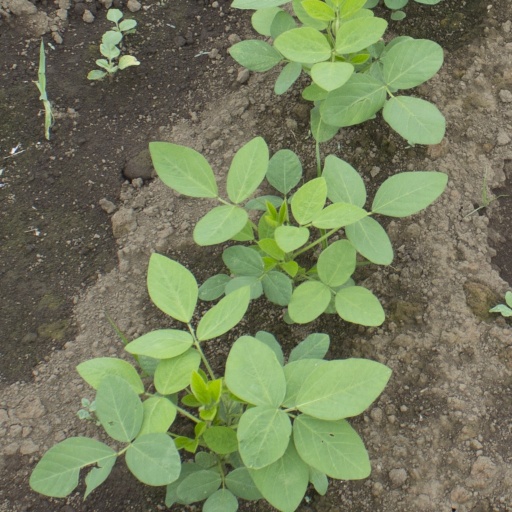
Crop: soybean